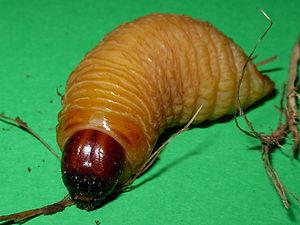
Le charançon rouge des palmiers est une espèce d'insectes coléoptères appartenant à la famille des Dryophthoridae, à la sous-famille des Rhynchophorinae, tribu des Rhynchophorini, et du genre Rhynchophorus.